Oberheim OB-X

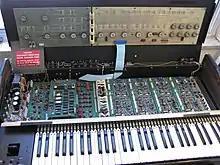
Oberheim OB-X internal view

The OB-X was the first Oberheim synthesizer based on a single printed circuit board called a "voice card" (still using mostly discrete components) rather than the earlier SEM (Synthesizer Expander Module) used in Oberheim semi-modular systems, which had required multiple modules to achieve polyphony. The OB-X's memory held 32 user-programmable presets. The synthesizer's built-in Z-80 microprocessor also automated the tuning process. This made the OB-X less laborious to program, more functional for live performance, and more portable than its ancestors.